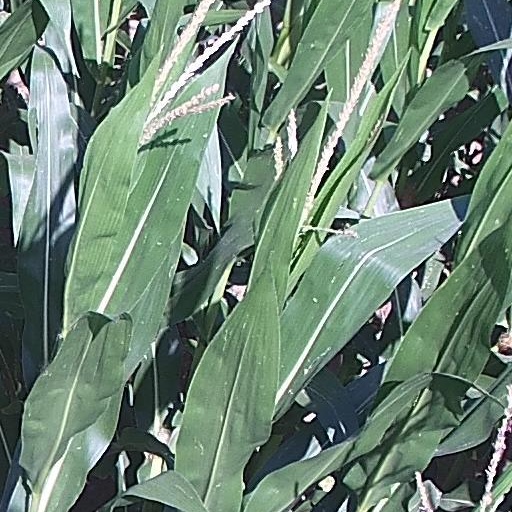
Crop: maize; corn